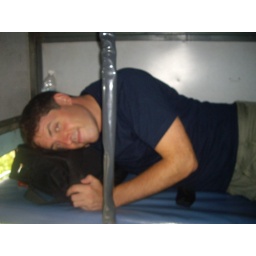
me in train bed